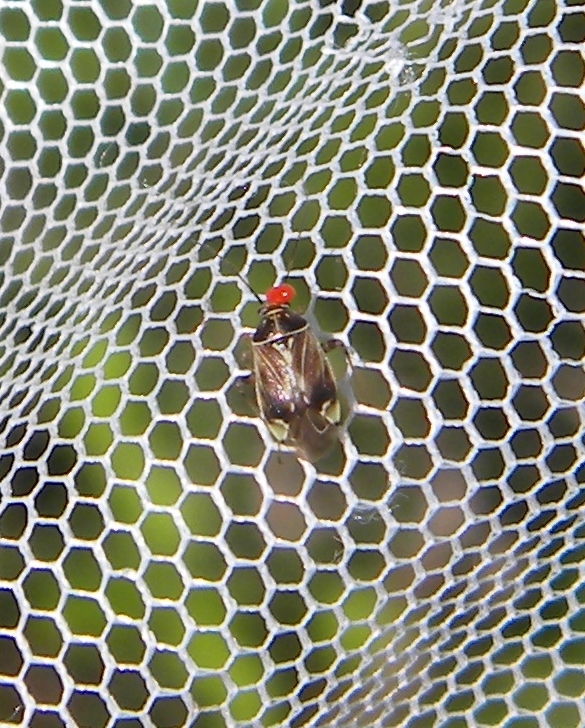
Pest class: lygus_bug